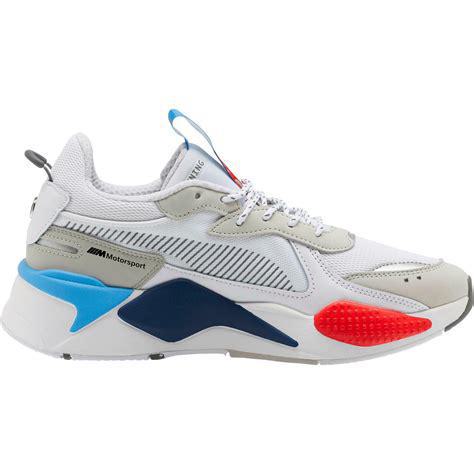
Brand: Puma
Model: Rs X